MotorStorm: Arctic Edge

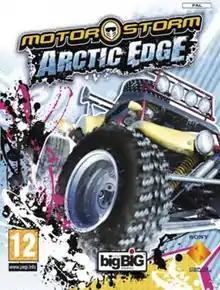
European PlayStation 2 cover art

MotorStorm: Arctic Edge is a 2009 racing video game developed by Bigbig Studios and published by Sony Computer Entertainment for the PlayStation Portable. A port developed by Virtuos for the PlayStation 2 was released the same year. It is the third game in the "MotorStorm" series and the only one to not be released on the PlayStation 3.